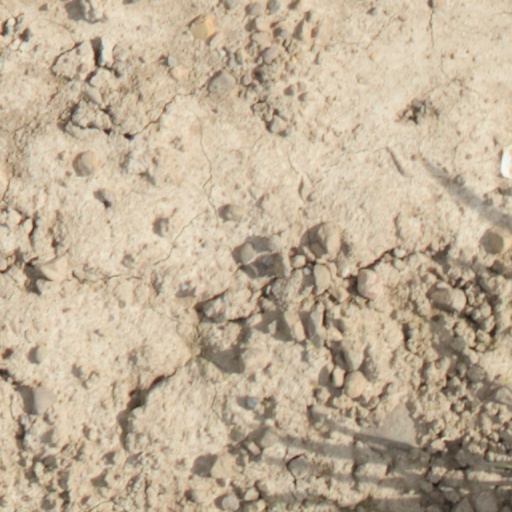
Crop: wheat